All-American Canal

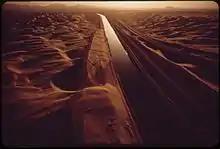
Imperial Valley photograph by Charles O'Rear

The Bureau of Reclamation owns the canal, but the Imperial Irrigation District operates it. Water for the canal is diverted at the Imperial Diversion Dam. The All-American Canal feeds, from east to west, the Yuma Main Canal, the Coachella Canal, East Highline Canal, Central Main Canal, and the Westside Main Canal. These six main branches of the canal and a network of smaller canals gradually reduce the flow of the All-American Canal until it ends at a small drop in the western Imperial Valley where it drains into the Westside Main Canal. The main canal is long, with a total drop of , a width of and a depth of . The canals get smaller as they run west because they carry less water.